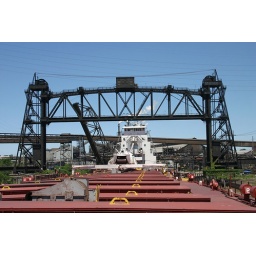
going under a train bridge between steel mills in Cleveland